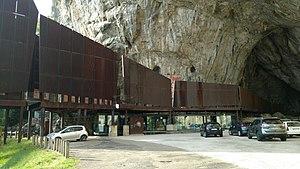
Entrée de la Grotte de Niaux en Ariège en France